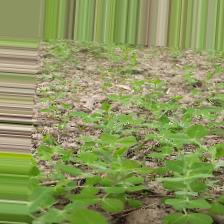
Label: Normal